Architecture of Washington, D.C.

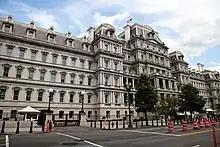
The Eisenhower Executive Office Building, built in the French Second Empire Style, was ridiculed for decades for its unique design.

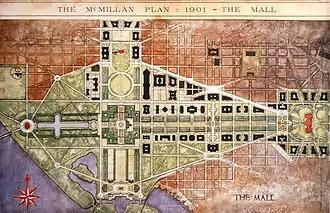
The McMillan Plan of 1902 was implemented piecemeal over the 20th century.

Through the early- to mid-1800s, much of the city outside central Washington, D.C. remained heavily underdeveloped, but an increasing number of Federal-style houses and public buildings were being constructed, especially on Lafayette Square. Along Pennsylvania Avenue, the diagonal road branching northwest from the Capitol to the White House, more construction was occurring, mostly for journalists covering politics in the city. Newspaper Row, as this area was called, remained an active district for newspaper companies until the National Press Building was built in 1927 and consolidated many newspapers into one building.